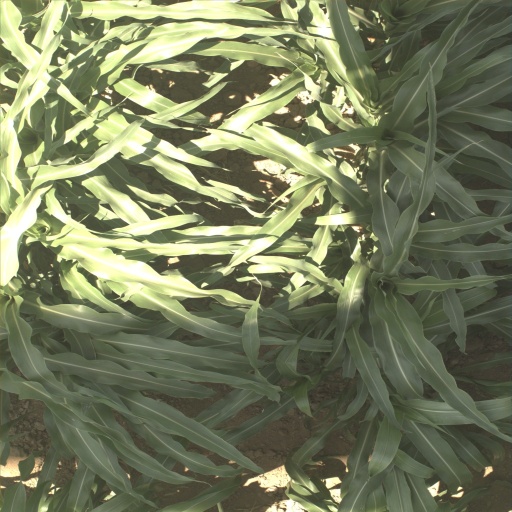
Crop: sorghum